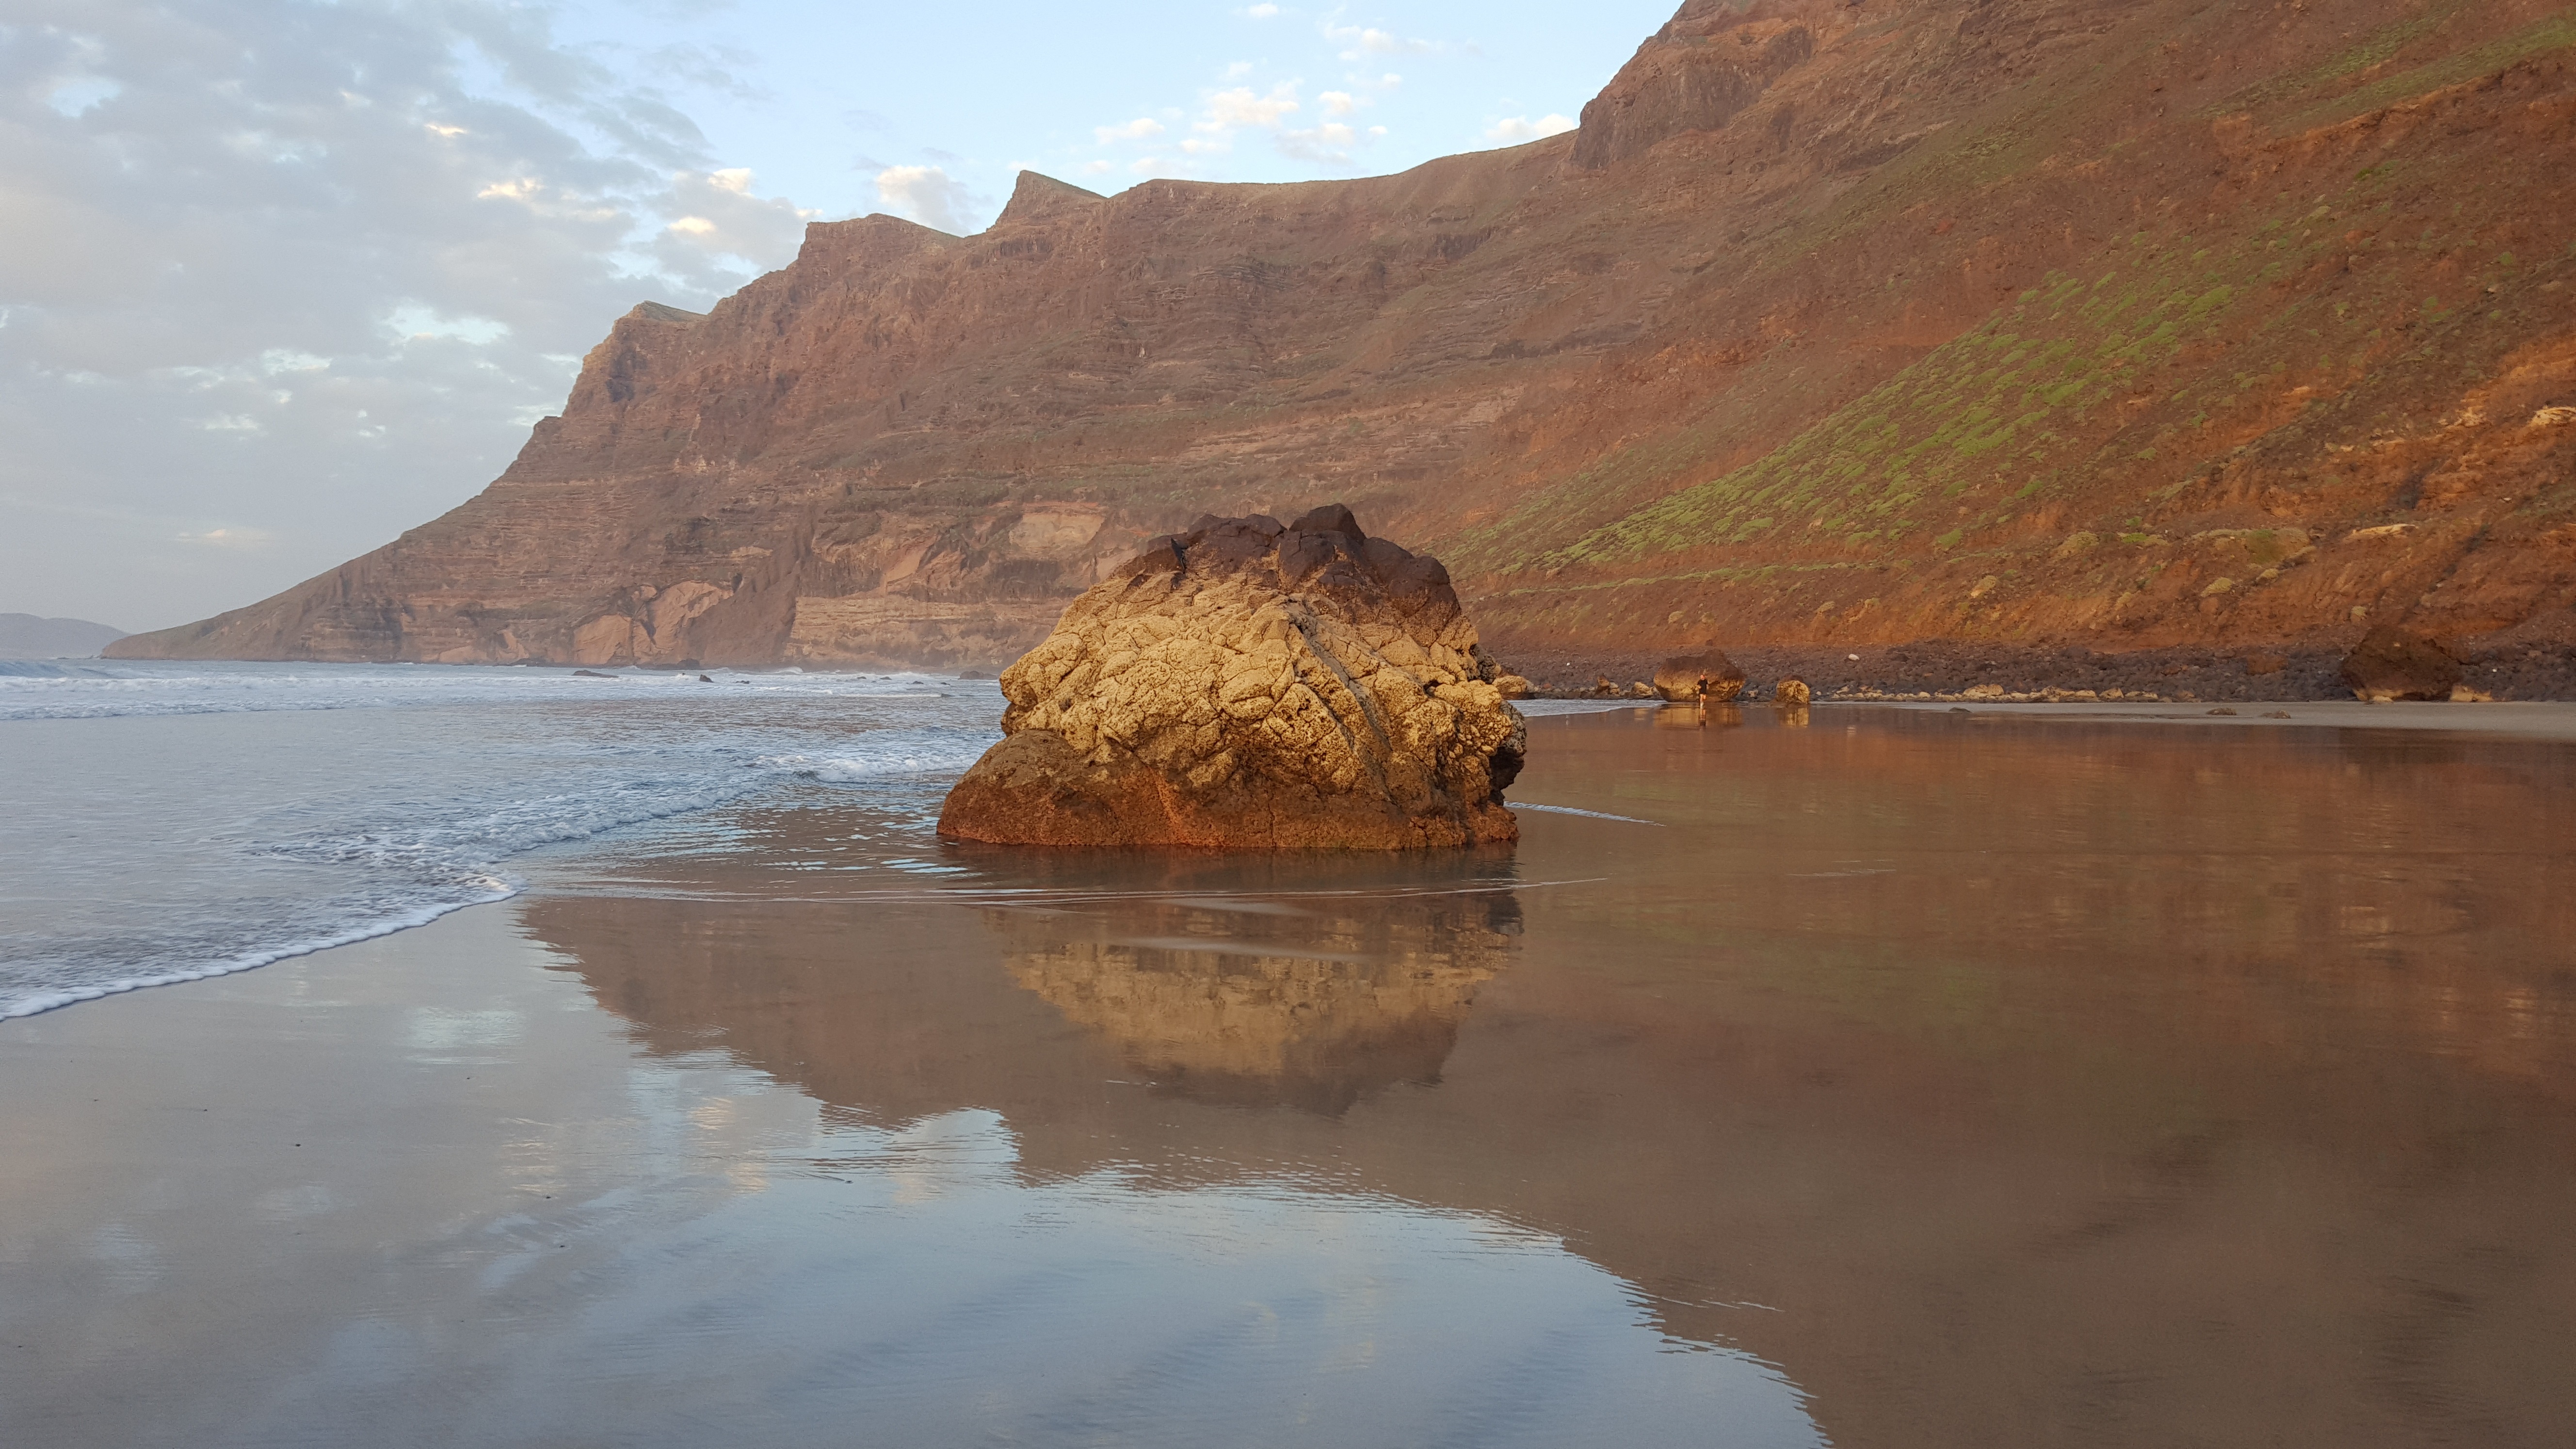
landscape, sea, coast, water, rock, shore, lake, river, cliff, reflection, bay, reservoir, terrain, body of water, loch, wadi, canary islands, lanzarote, landform, famara, geographical feature